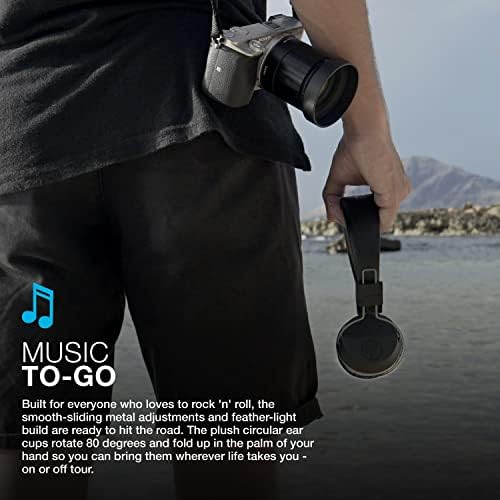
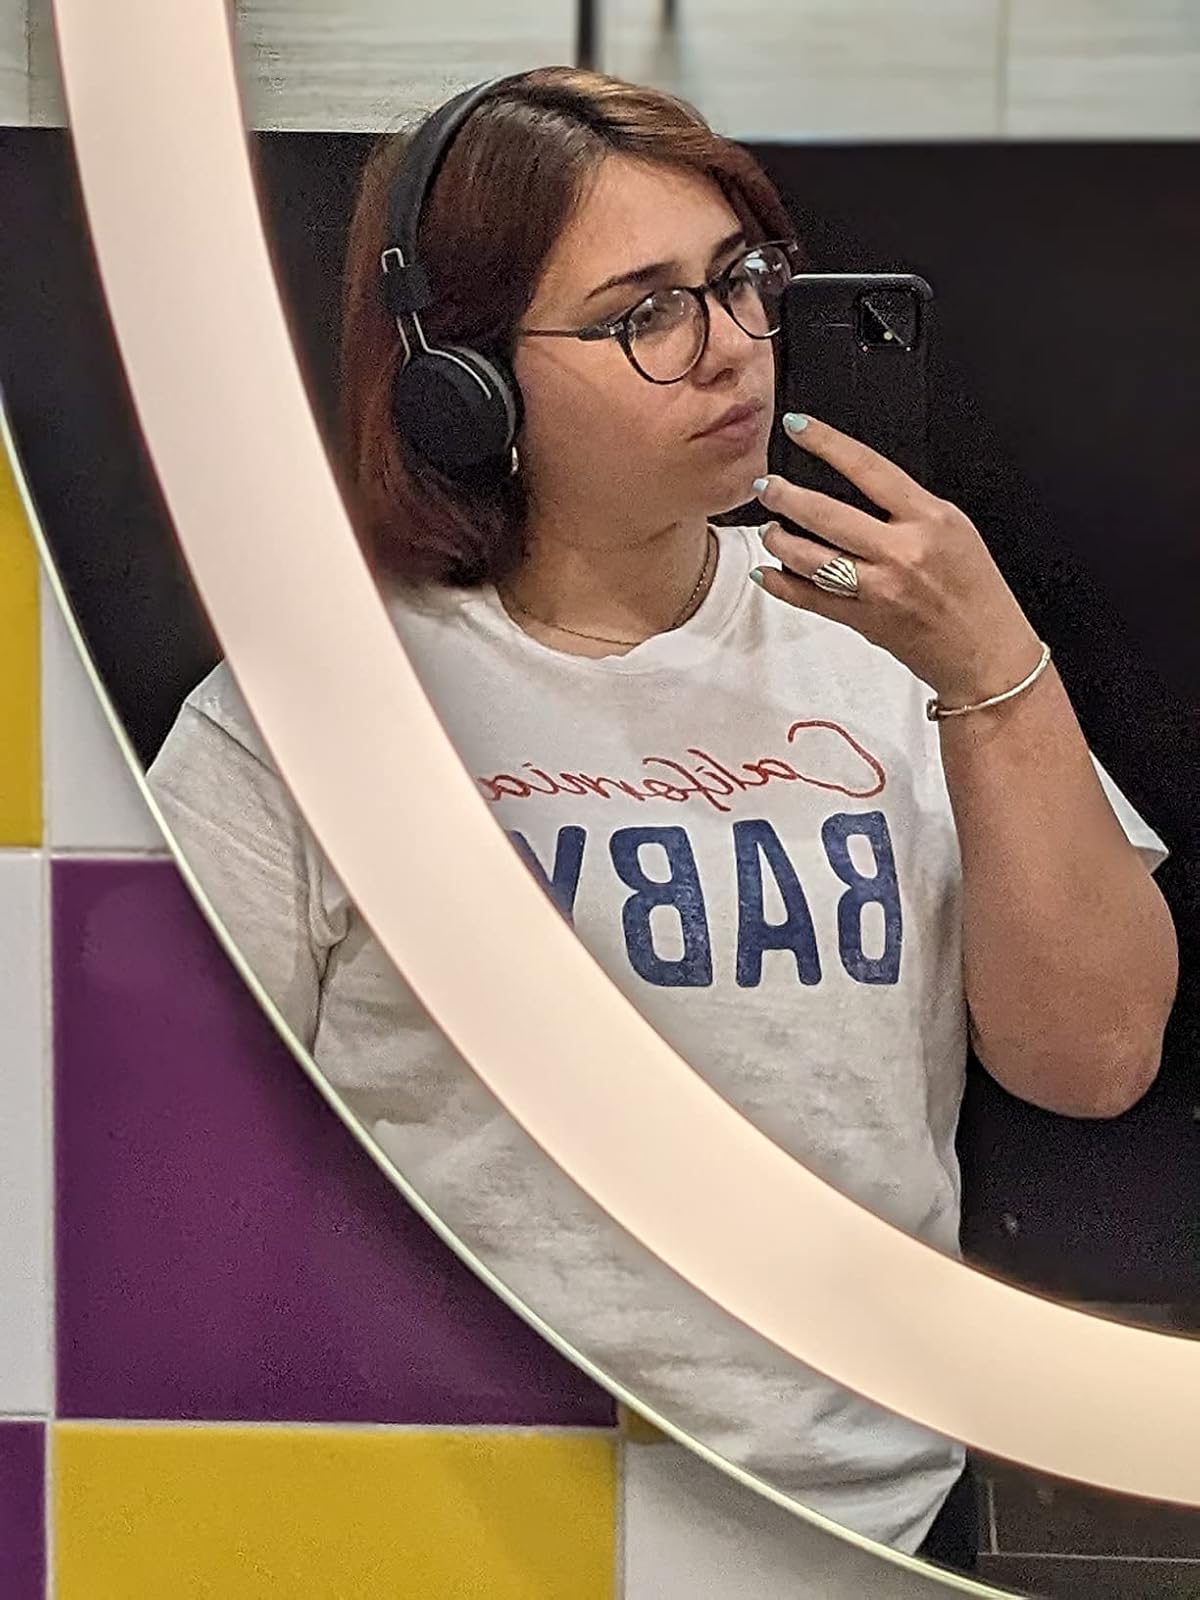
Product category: headphones
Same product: yes